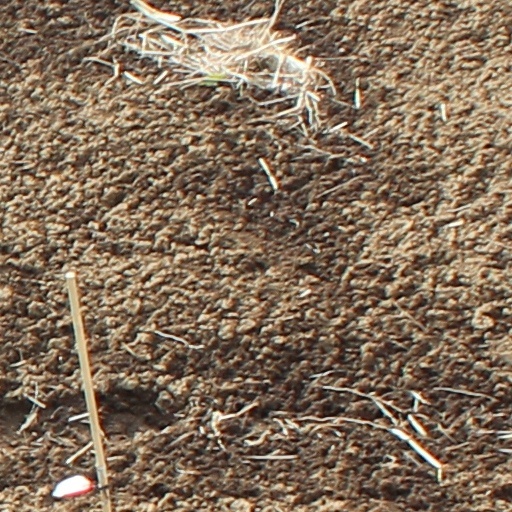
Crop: wheat